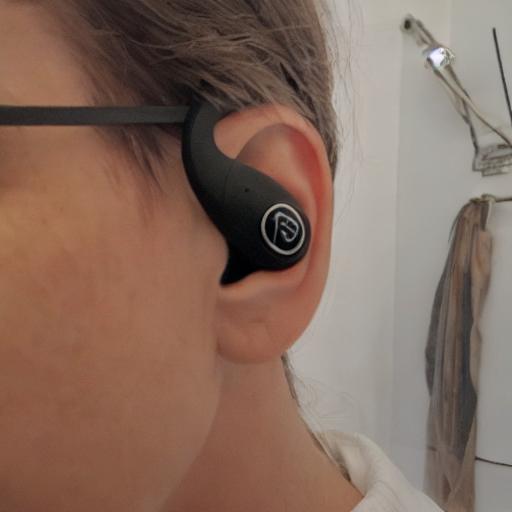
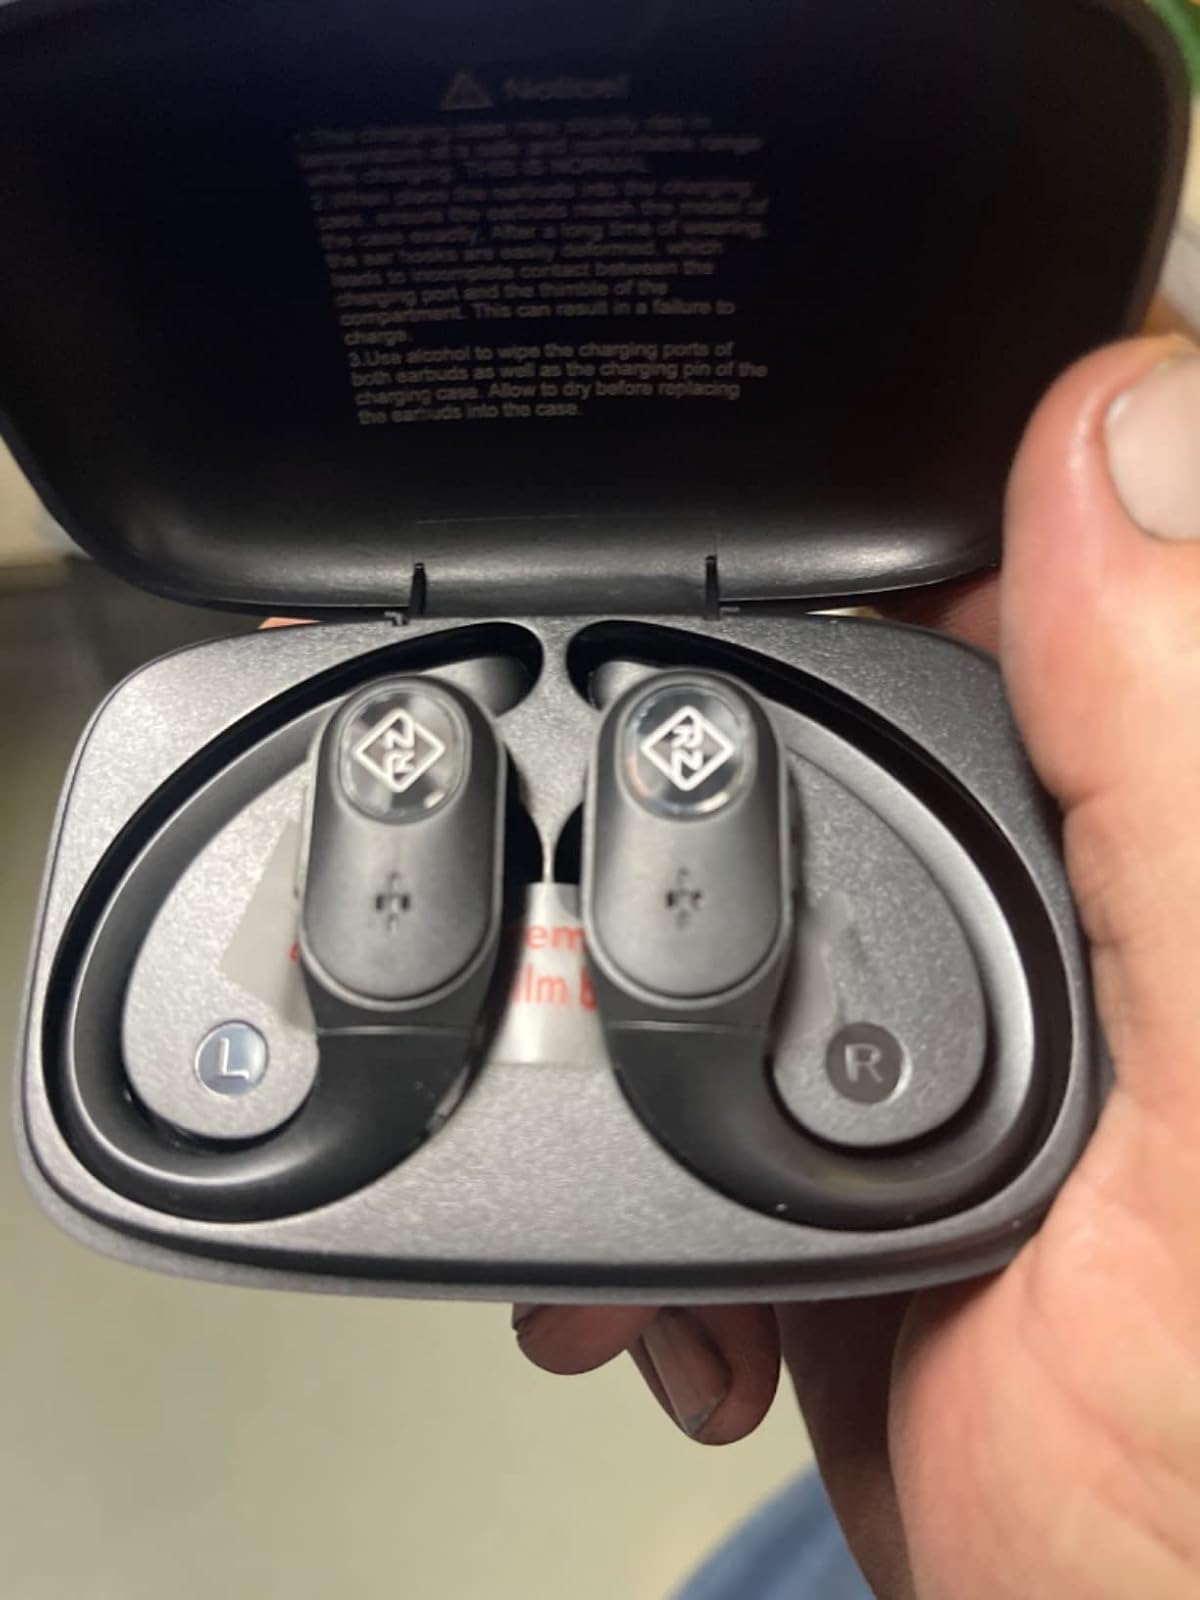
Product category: earbuds
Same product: no